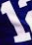
Number: 1